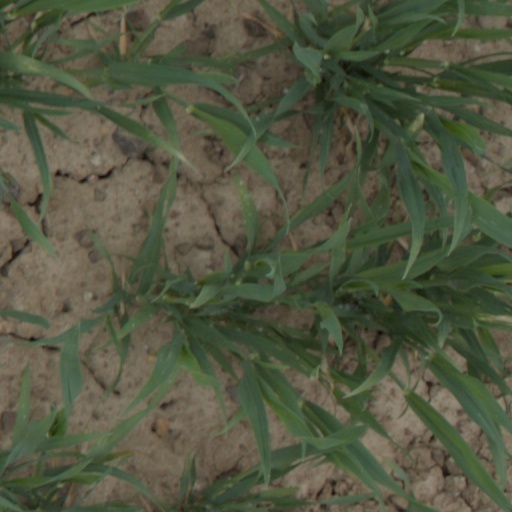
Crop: wheat